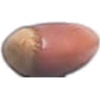
Label: hazelnut